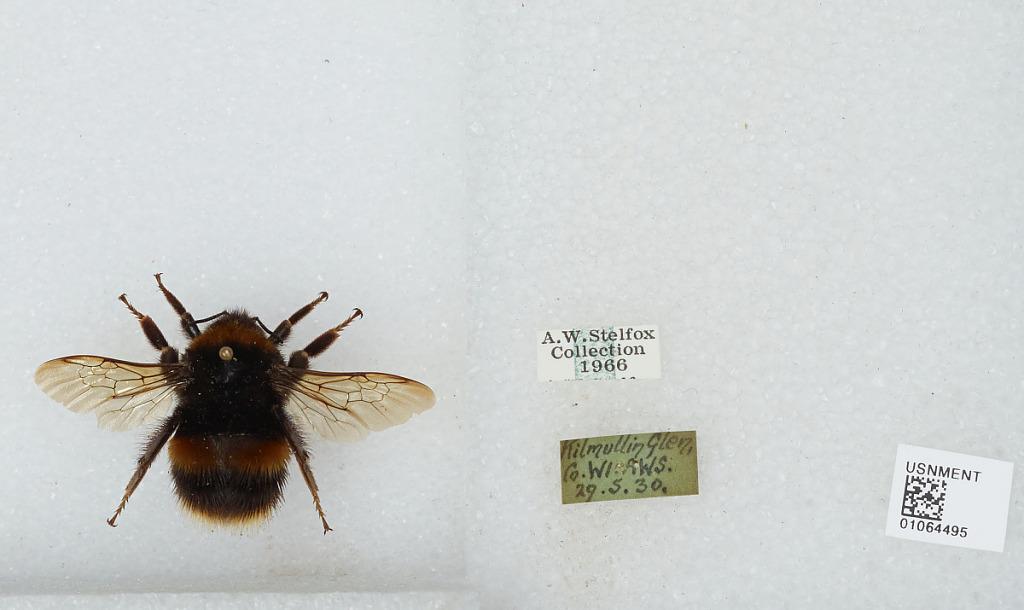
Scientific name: Bombus sp.
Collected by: A. Stelfox
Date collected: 1930-5-29
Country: Ireland
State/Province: Wicklow
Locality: Kilmullin Glen
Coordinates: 53.0914, -6.0958